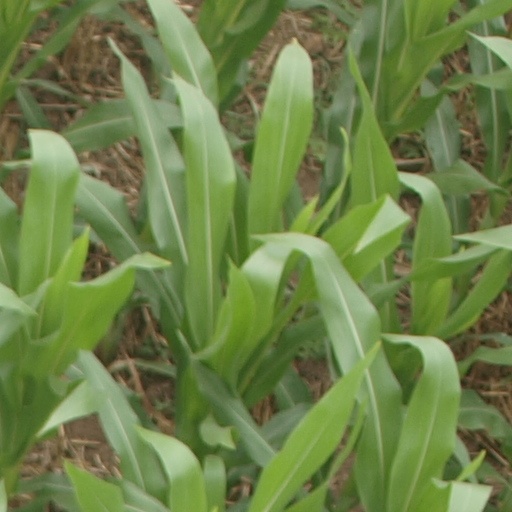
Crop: maize; corn